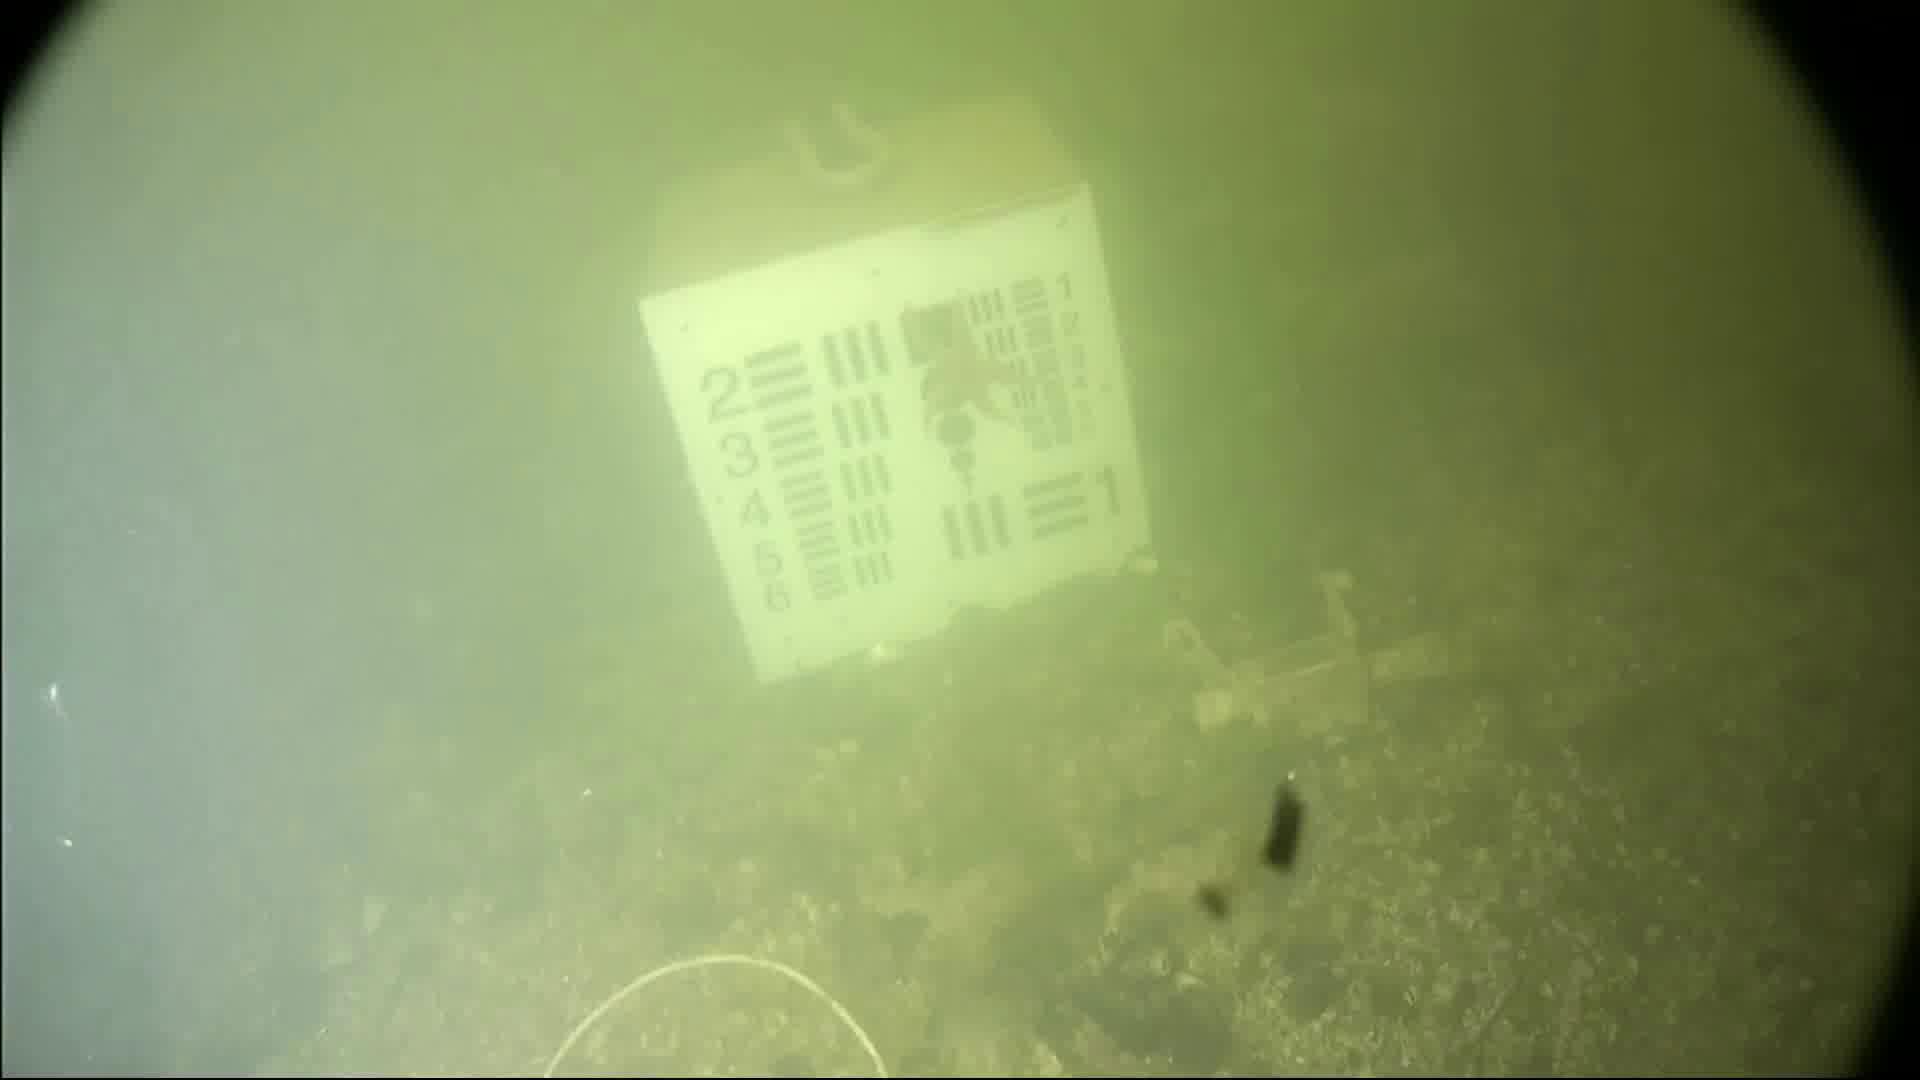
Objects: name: starfish